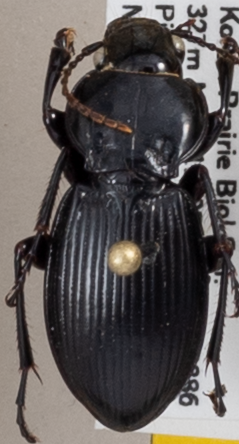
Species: Cyclotrachelus sodalis colossus
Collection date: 2020-07-01
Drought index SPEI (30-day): -0.674
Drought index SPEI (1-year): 0.786
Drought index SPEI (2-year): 1.85